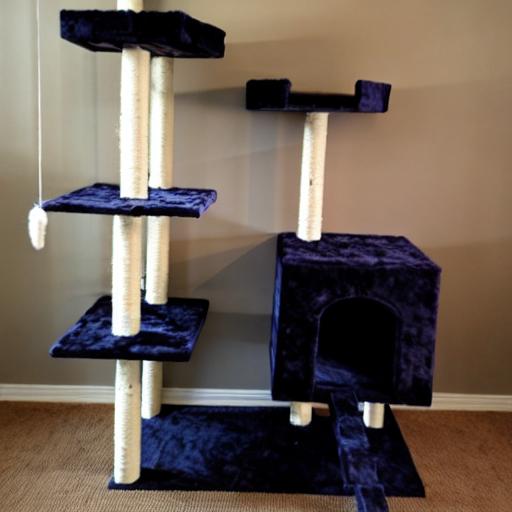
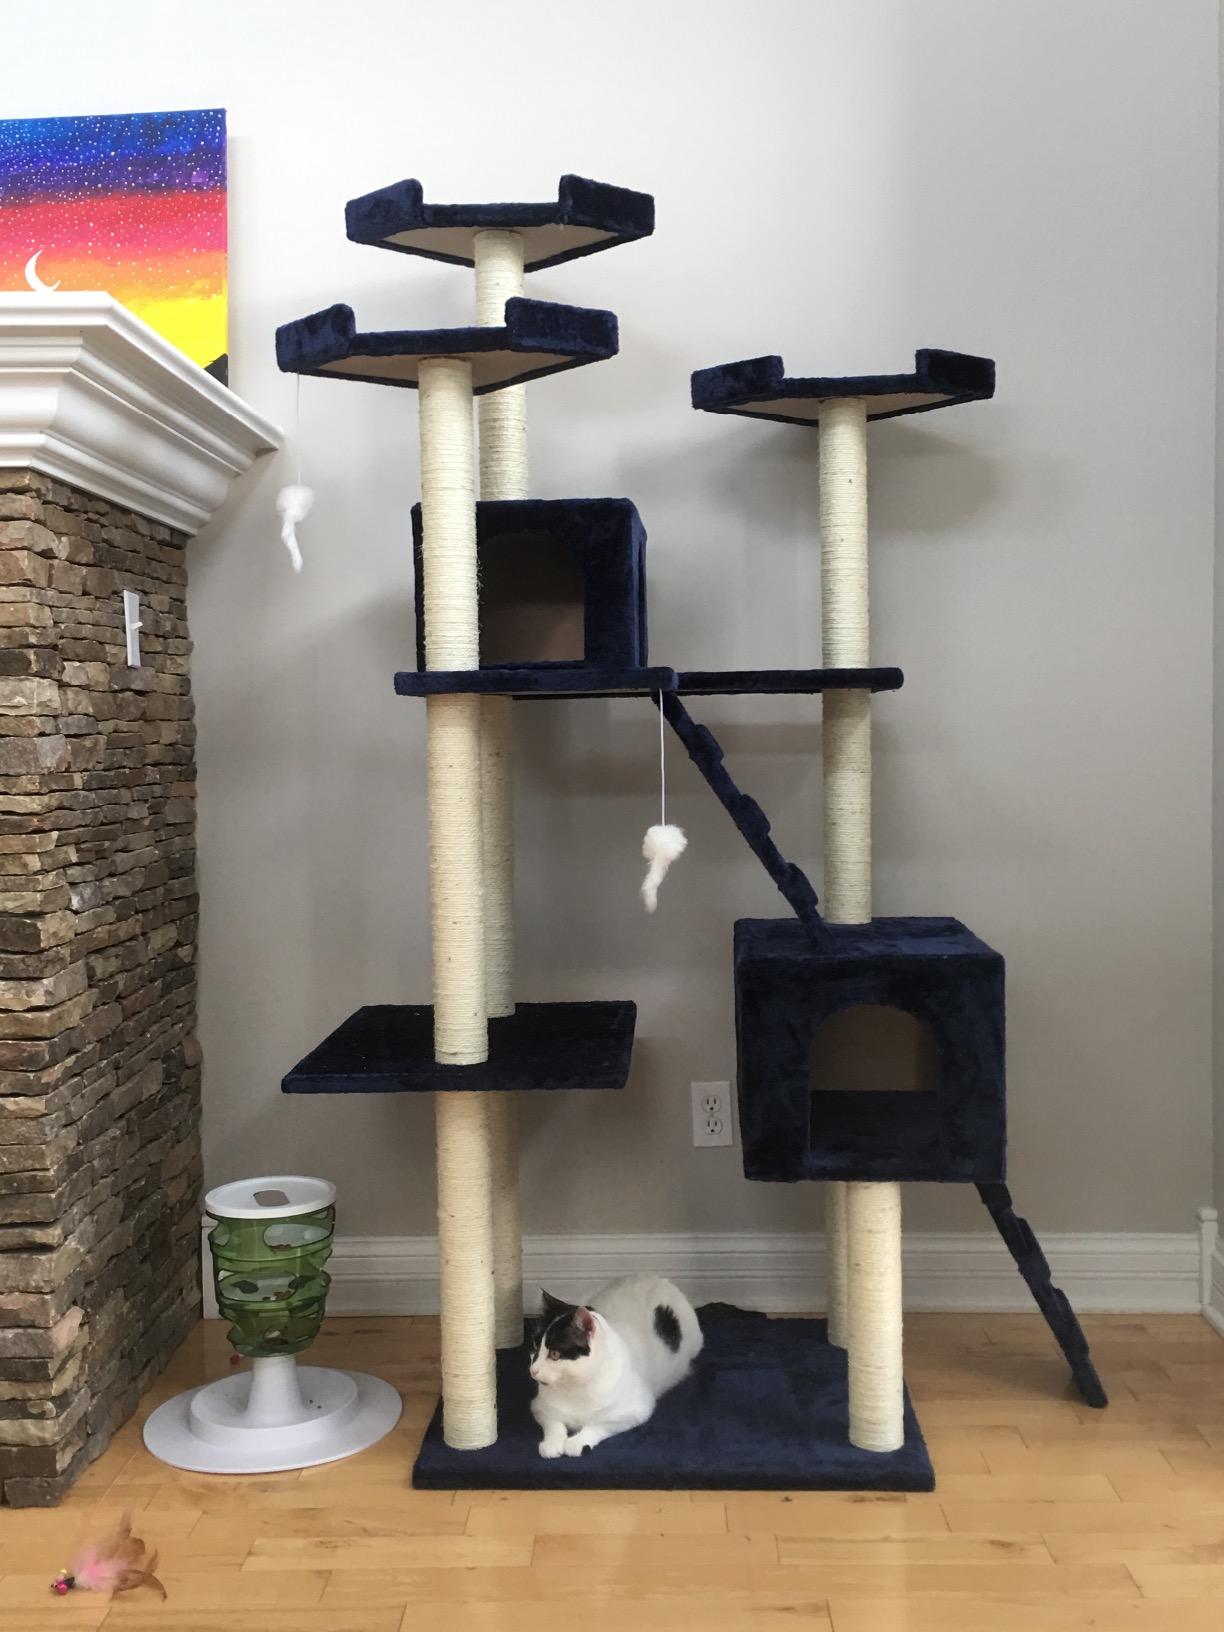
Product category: items_cat tree
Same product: no